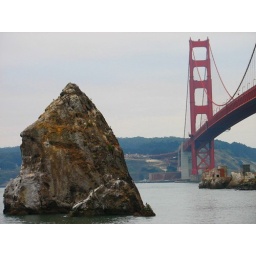
under the golden gate bridge at fort baker - golden gate national recreation area, marin county, california